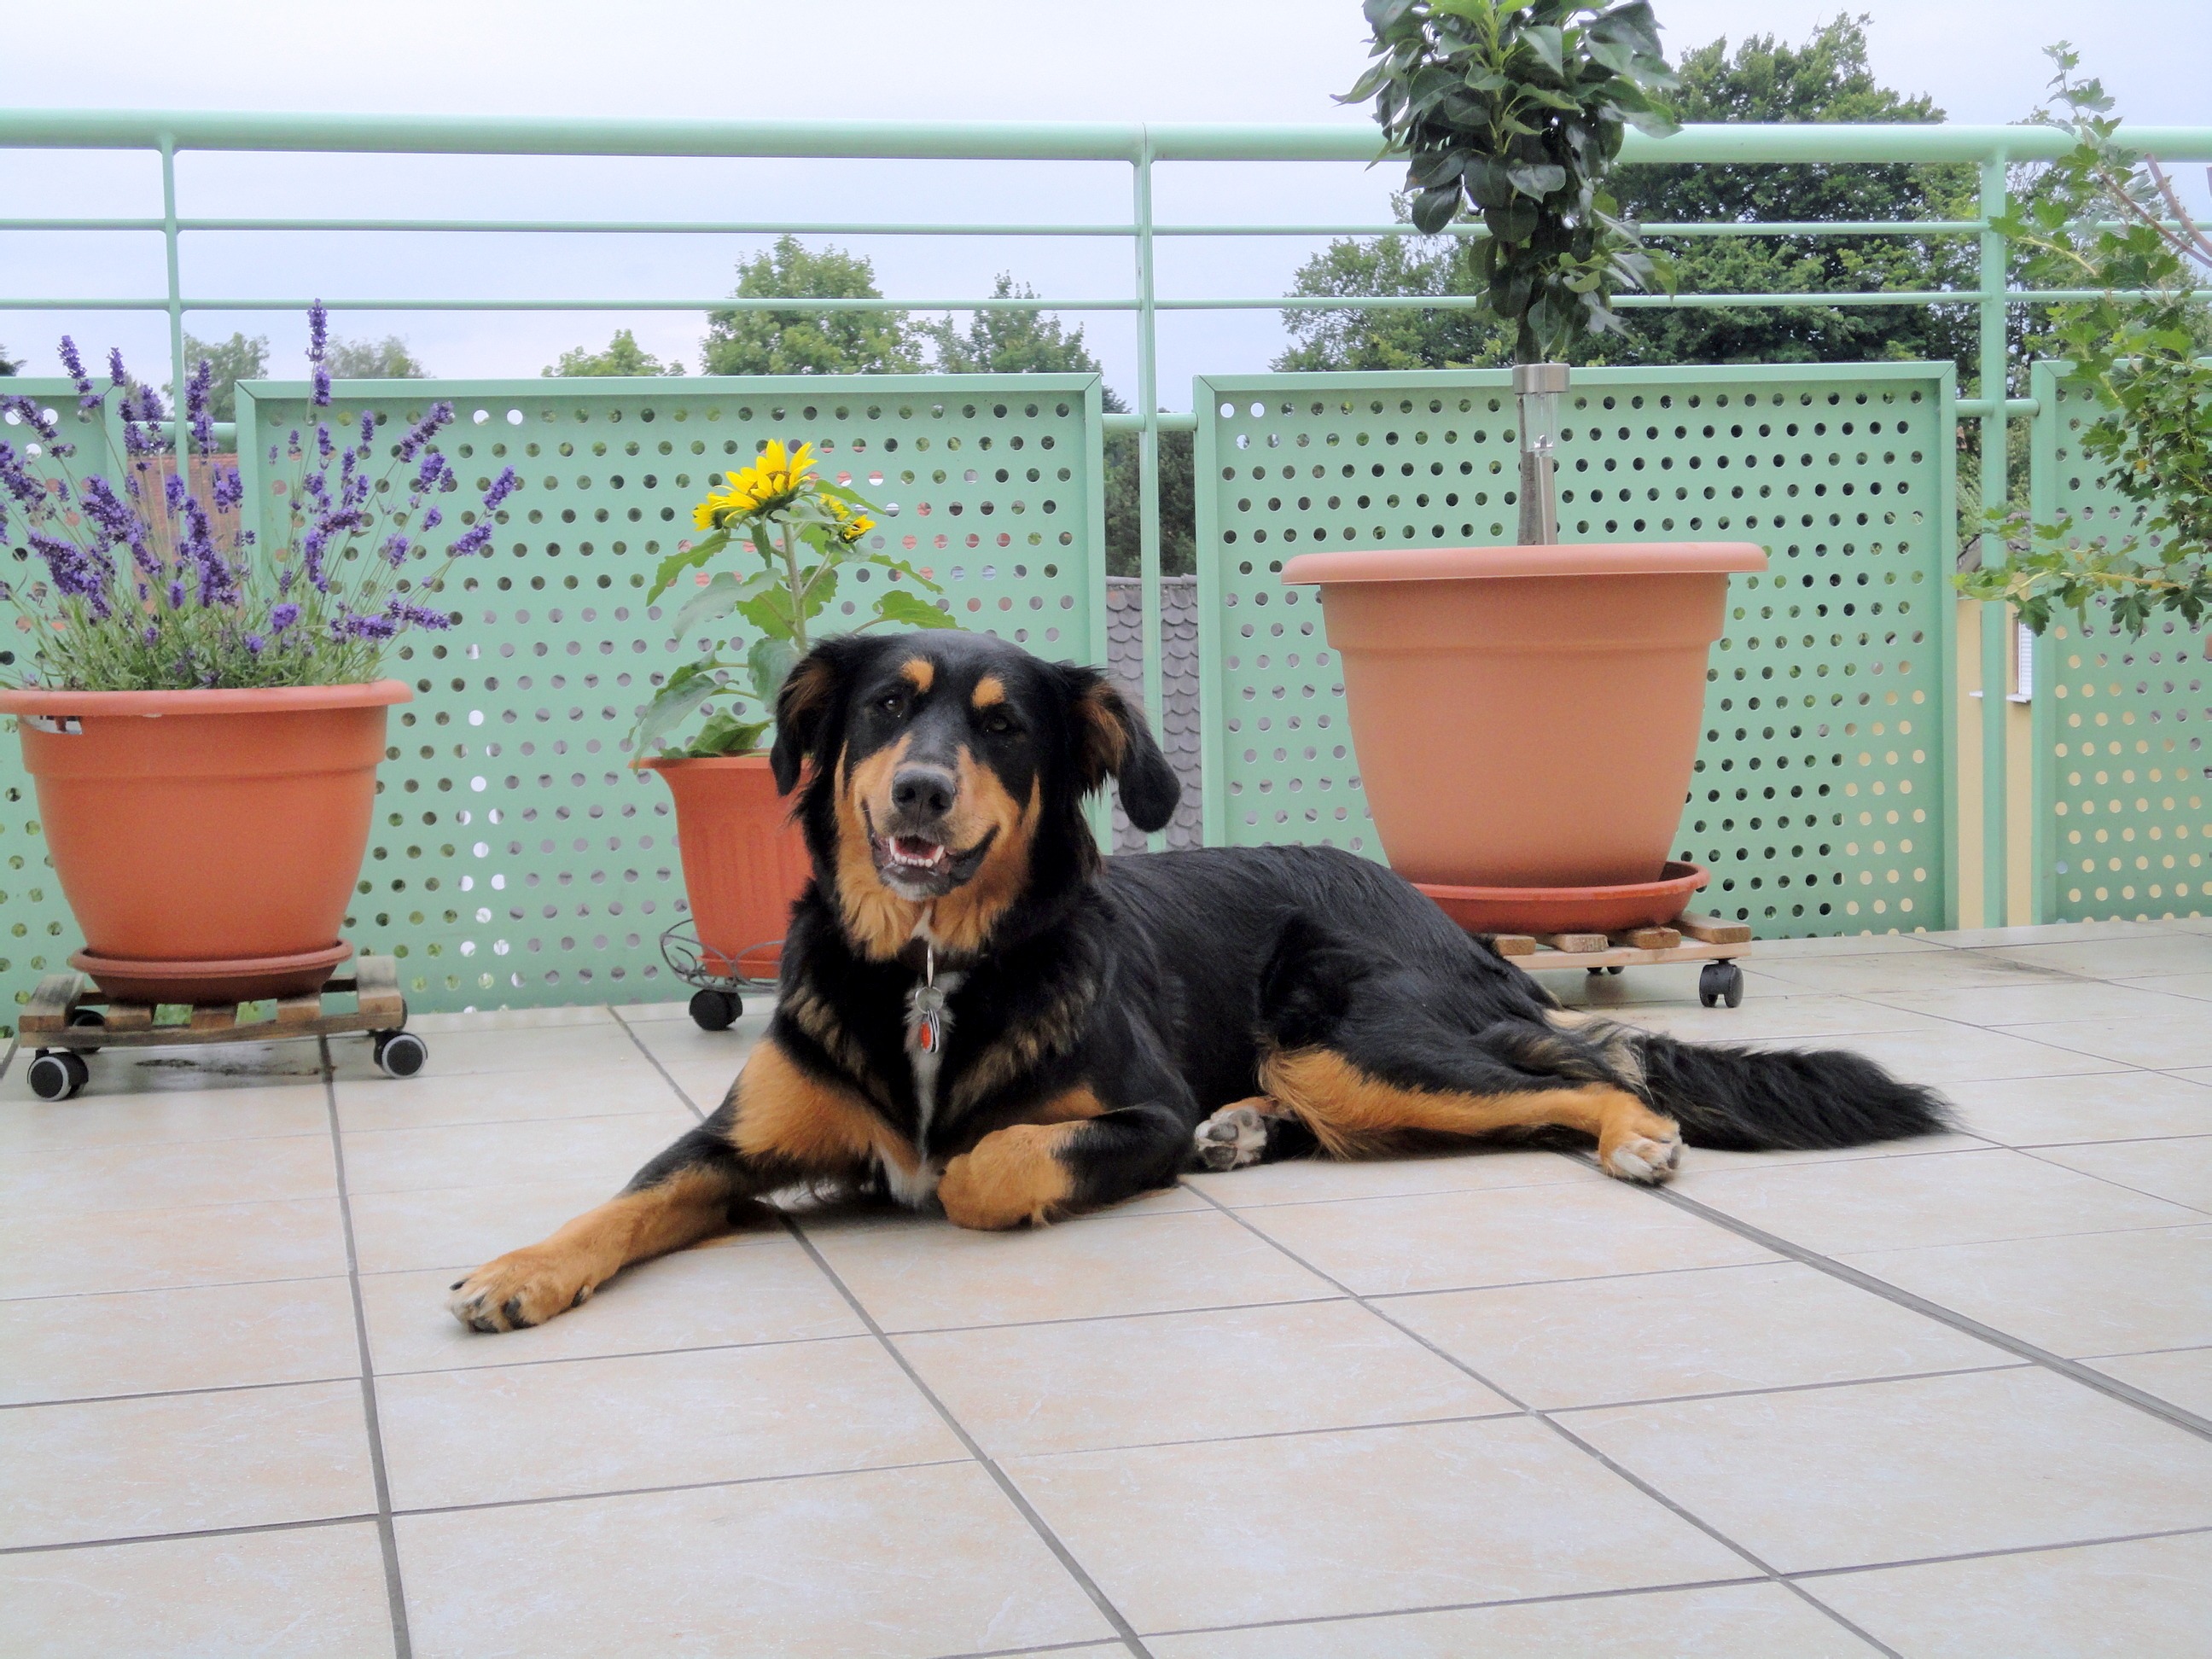
dog, mammal, face, eyes, terrace, hybrid, vertebrate, rottweiler, comrade, dog like mammal